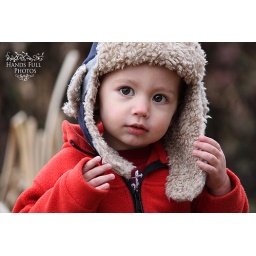
young boy in winter hat